Describe the emotion expressed in this image:  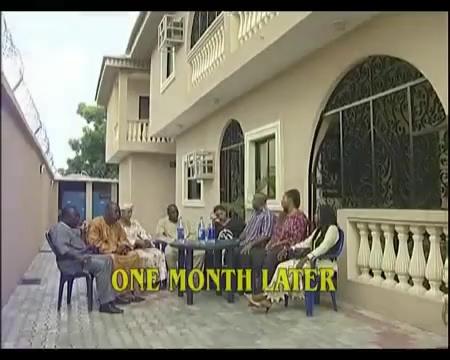
This person displays Fear, valence and arousal with moderate intensity.